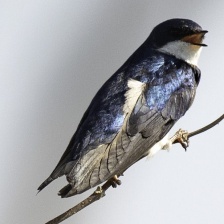
Species: TREE SWALLOW
Scientific name: TACHYCINETA BICOLOR